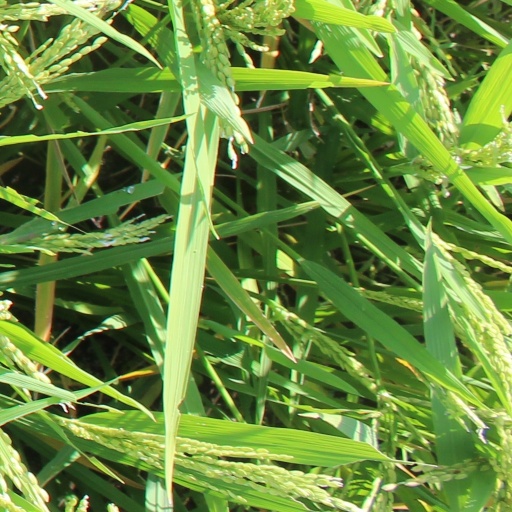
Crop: rice